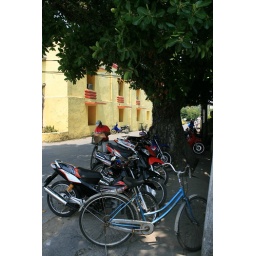
arguably the oldest tree in town. it sits near the town hall and a useful roof to bikes.